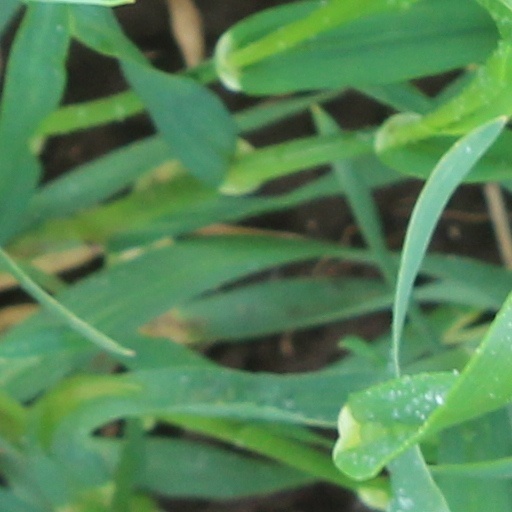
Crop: wheat